Julie Bishop (actress)

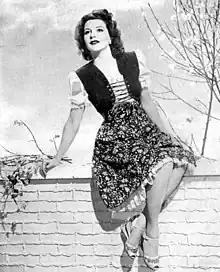
Bishop in 1944

Julie Bishop (born Jacqueline Brown; August 30, 1914 – August 30, 2001), previously known as Jacqueline Wells, was an American film and television actress. She appeared in more than 80 films between 1923 and 1957.